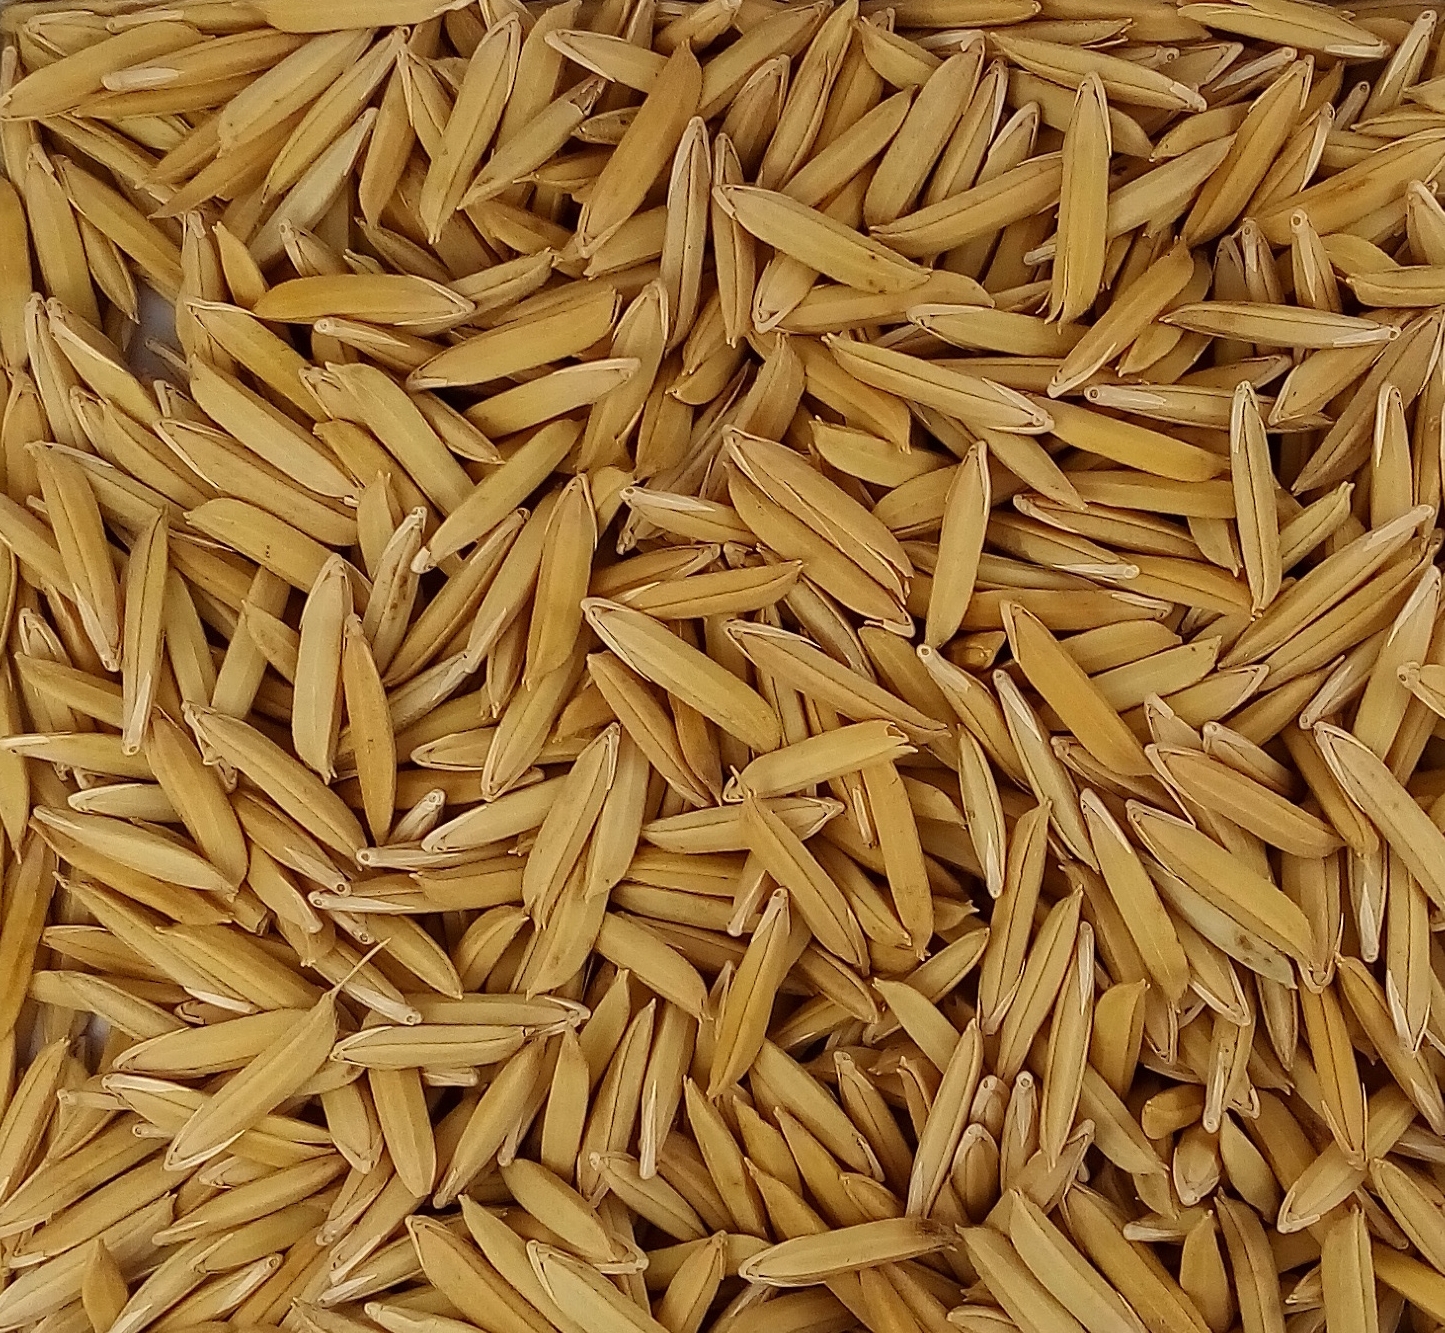
Rice seed variety: 1718